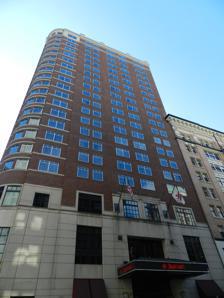
Building: The Bidwell Marriott Portland
Country: United States of America
Year built: 1999
Hotel in Portland, Oregon, U.S. The Bidwell Marriott Portland General information Town or city Portland, Oregon Country United States Coordinates 45°31′14″N 122°40′44″W / 45.520426°N 122.678862°W / 45.520426; -122.678862 The Bidwell Marriott Portland is a hotel located at 520 Southwest Broadway in Portland, Oregon , United States. Construction on the Portland Marriott City Center began in 1996 and the hotel opened in 1999. It closed for renovations in 2020 and reopened in 2021 as The Bidwell Marriott Portland. See also List of Marriott hotels References